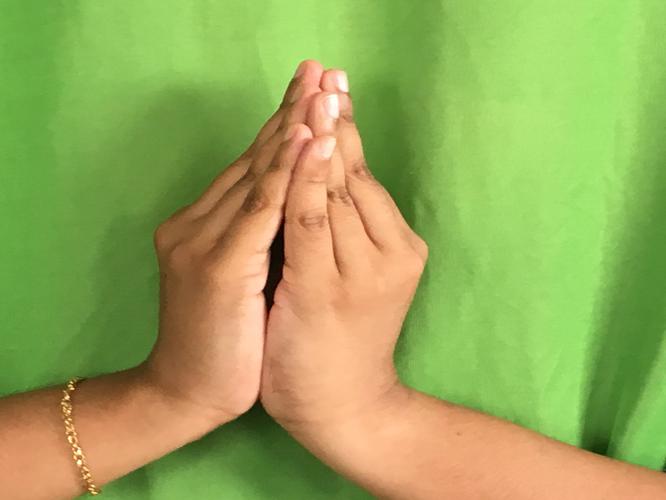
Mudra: Kapotham
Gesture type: double_hand